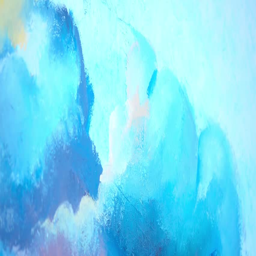
painting a blue sky on the wall